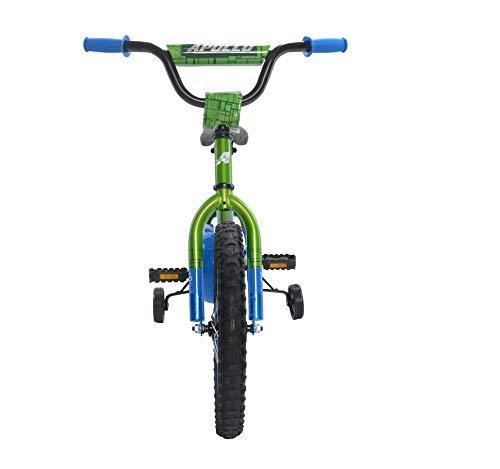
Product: Apollo Flipside or Heartbreaker Bicycle in 3 Sizes for Boys and Girls ages 2 to 12
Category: Sports & Outdoors | Outdoor Recreation | Cycling | Kids' Bikes & Accessories | Kids' Bikes
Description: Brakes/Cockpit: rear coaster brake, padded handlebar and stem, comfortable saddle.
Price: $79.99
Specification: Product Dimensions:         44 x 24 x 31 inches ; 18 pounds    |Shipping Weight: 23.9 pounds (View shipping rates and policies)|ASIN: B07KQCJ7NF|Item model number: Flipside|    #88    in Kids' Bicycles